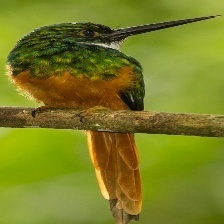
Species: GREAT JACAMAR
Scientific name: JACAMEROPS AUREUS